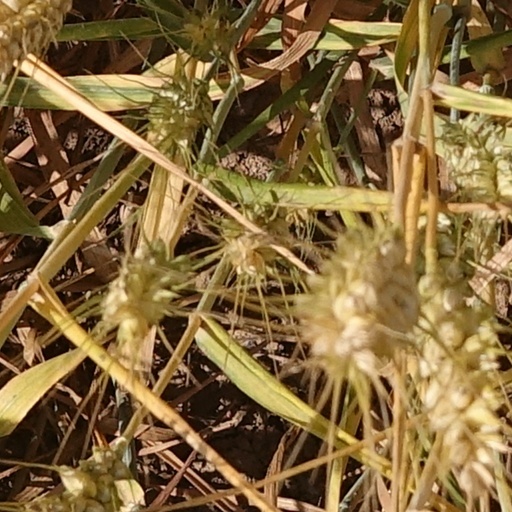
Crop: wheat